Mark Mathew Braunstein

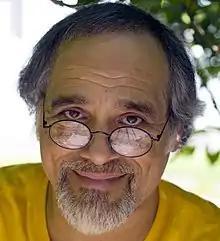
Braunstein in 2010

Mark Mathew Braunstein (born August 6, 1951) is an American writer, nature photographer, art librarian, and advocate of medical marijuana legalization. His writing focuses on the topics of vegetarianism/veganism, wildlife conservation, animal rights, sprouting, and raw food. Braunstein has written six books, including his sixth, "Mindful Marijuana Smoking: Health Tips for Cannabis Smokers", and his first, "Radical Vegetarianism: A Dialectic of Diet and Ethic", and many magazine articles.